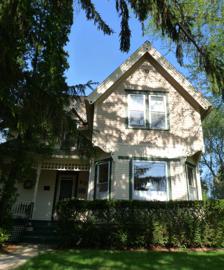
Building: Clara F. Bacon House
Country: United States of America
Year built: 1899
Historic house in Wisconsin, United States United States historic place Clara F. Bacon House U.S. National Register of Historic Places Show map of Wisconsin Show map of the United States Location 509 Madison Ave., Lodi, Wisconsin Coordinates 43°18′42″N 89°31′27″W / 43.31167°N 89.52417°W / 43.31167; -89.52417 Area less than one acre Built 1899 Architectural style Queen Anne NRHP reference No. 08001328 Added to NRHP January 14, 2009 The Clara F. Bacon House is a historic house at 509 Madison Avenue in Lodi, Wisconsin . It was added to the National Register of Historic Places in 2009. History The house was built in 1899 for Clara F. Bacon, who moved to Lodi from Baraboo, Wisconsin after the death of her husband Carlos. While Carlos was a prominent Baraboo businessman, Clara had lived in Lodi before marrying him and still had ties to the city. The two-story house has a Queen Anne design, a popular style in the United States in the late nineteenth century; its architect is unknown, though it is similar to pattern book designs of the era. The house's design includes a hip roof with cross gables , patterned shingles on the gable ends, ornamental frieze boards, and a turret atop the front porch. References